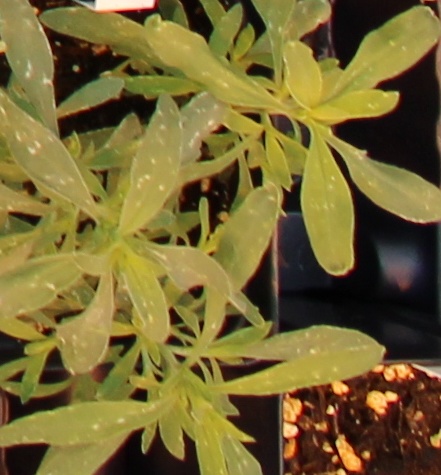
Label: Kochia